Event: Nepal Earthquake
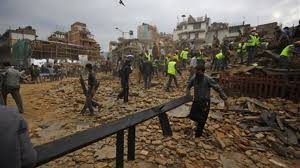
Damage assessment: damage